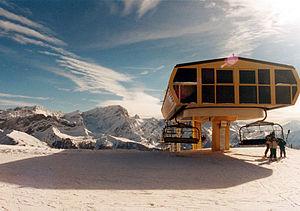
Villars-Gryon est un domaine skiable relié, situé sur le territoire des stations de sports d'hiver de Villars-sur-Ollon et de Gryon, dans le canton de Vaud dans les Alpes suisses.
Gryon est une commune suisse du canton de Vaud, située dans le district d'Aigle. Le village entier et la zone de Taveyanne font partie de l’Inventaire fédéral des sites construits à protéger en Suisse.